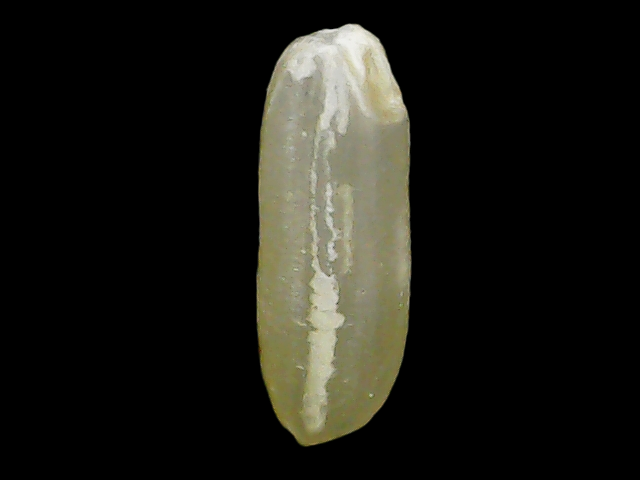
Rice variety: Binadhan11